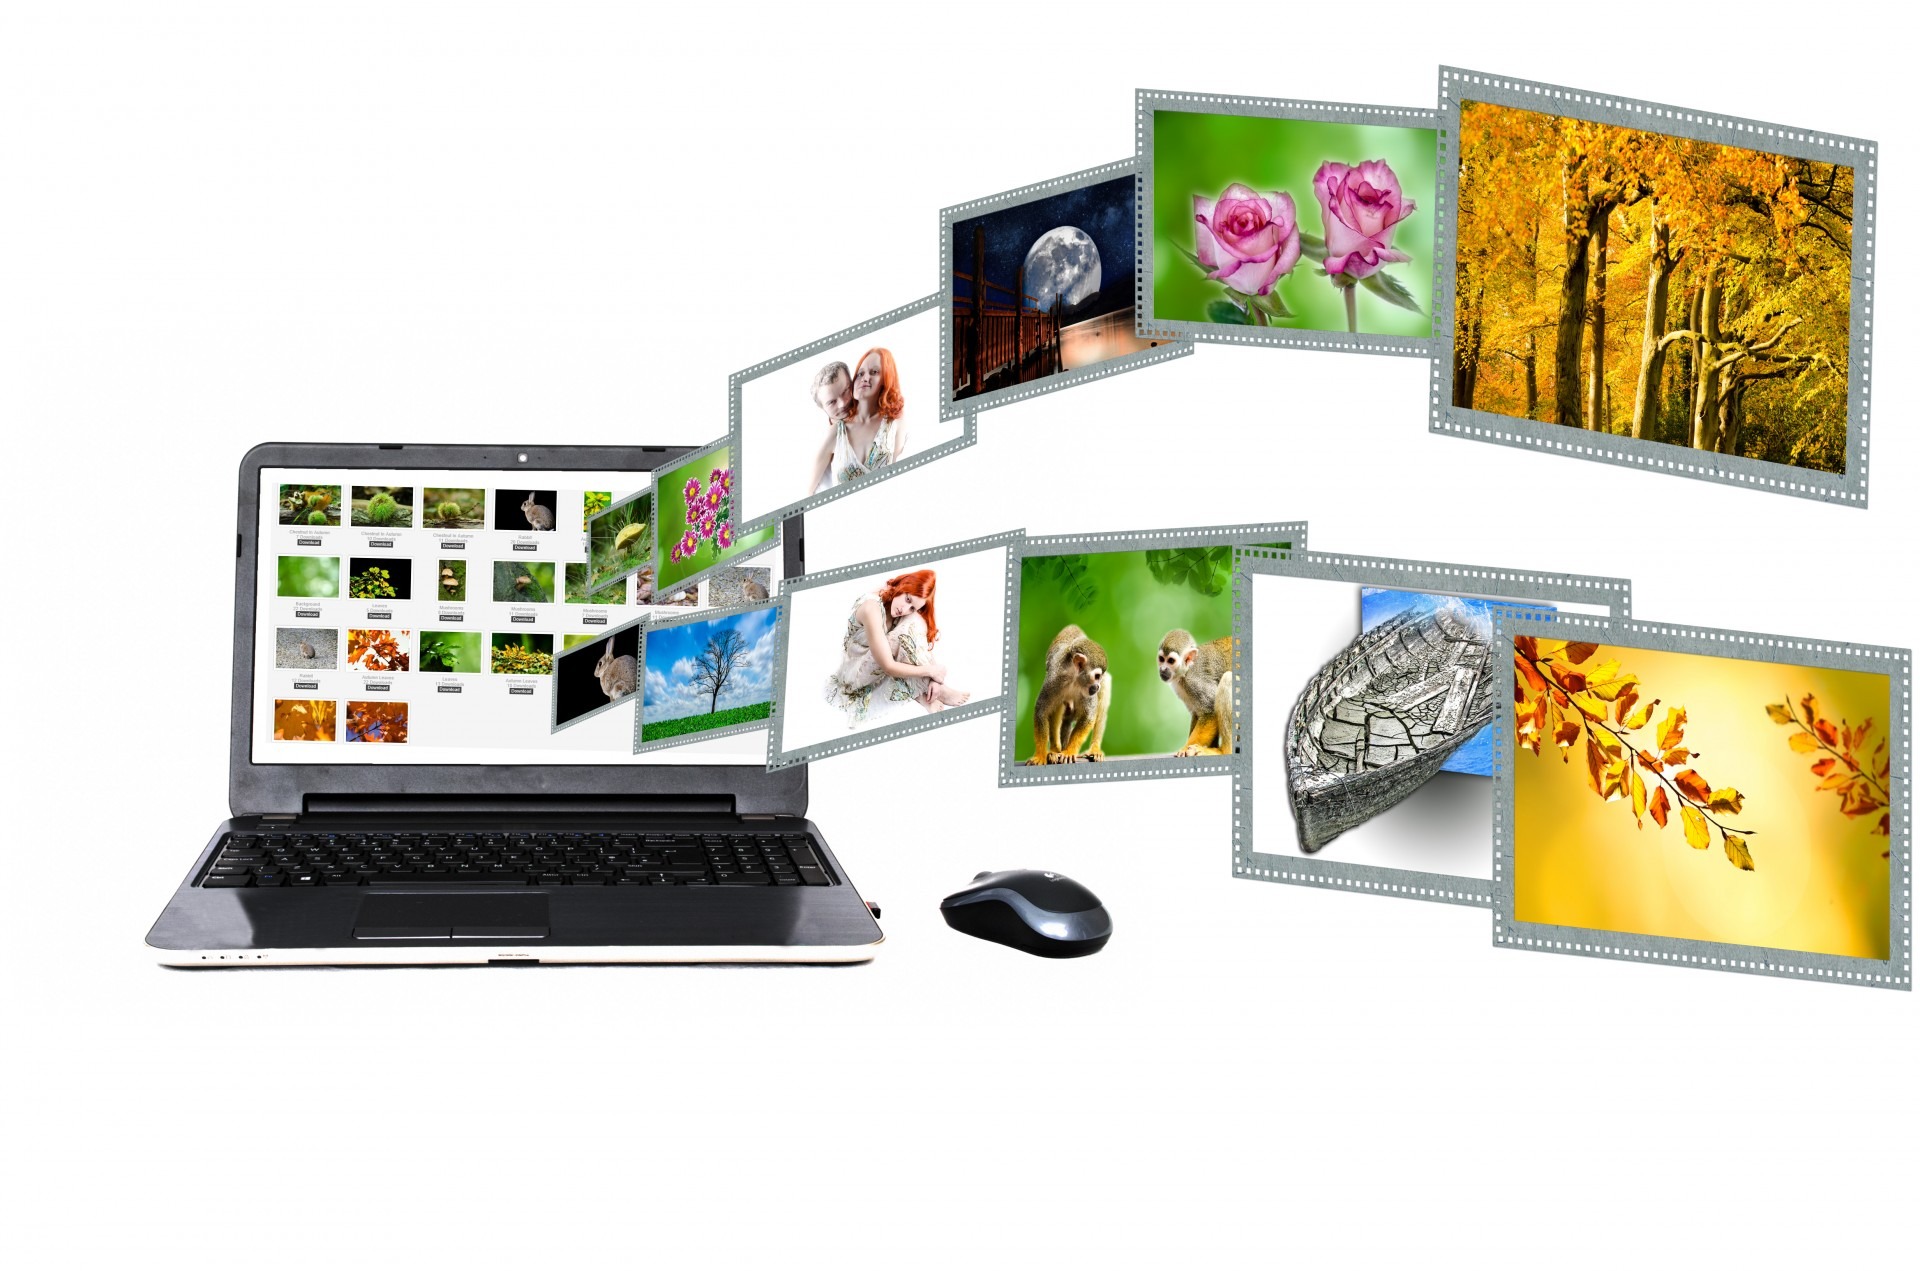
laptop, computer, typing, technology, white, isolated, advertising, social, internet, business, process, website, brand, product, background, picture, digital, concept, connection, network, sharing, multimedia, search, content, marketing, portal, virtual, desktop computer, imaging, display device